Flat Rock Historic District

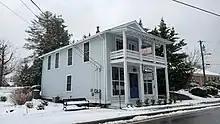
Former Flat Rock Post Office, 2021

Flat Rock Historic District is a national historic district located at Flat Rock, Henderson County, North Carolina. The district encompasses 55 contributing buildings and 1 contributing site associated with estates centering on the ambitious summer houses of the prominent Charlestonians. The homes includes notable examples of Stick Style / Eastlake movement, Second Empire, and Gothic Revival residential architecture. Located in the district is the separately listed Carl Sandburg Home National Historic Site, also known as Connemara (Rock Hill). Other notable estates include Mountain Lodge, Argyle, Beaumont, Tall Trees (Greenlawn), Many Pines, Chanteloupe, Teneriffe, Rutledge Cottage, Dunroy, Treholm-Rhett House home of George Trenholm, Kenmure (Glenroy), Vincennes (Elliott House) home of William Elliott, Sallie Parker House, Enchantment, Bonclarken (Heidleberg), Saluda Cottages (San Souci), Tranquility, and the Rhue House. Also located in the district is St. John-in-the-Wilderness church and rectory, the Old Post Office, Woodfield Inn (Farmer's Hotel), The Lowndes Place (State Theater of North Carolina).